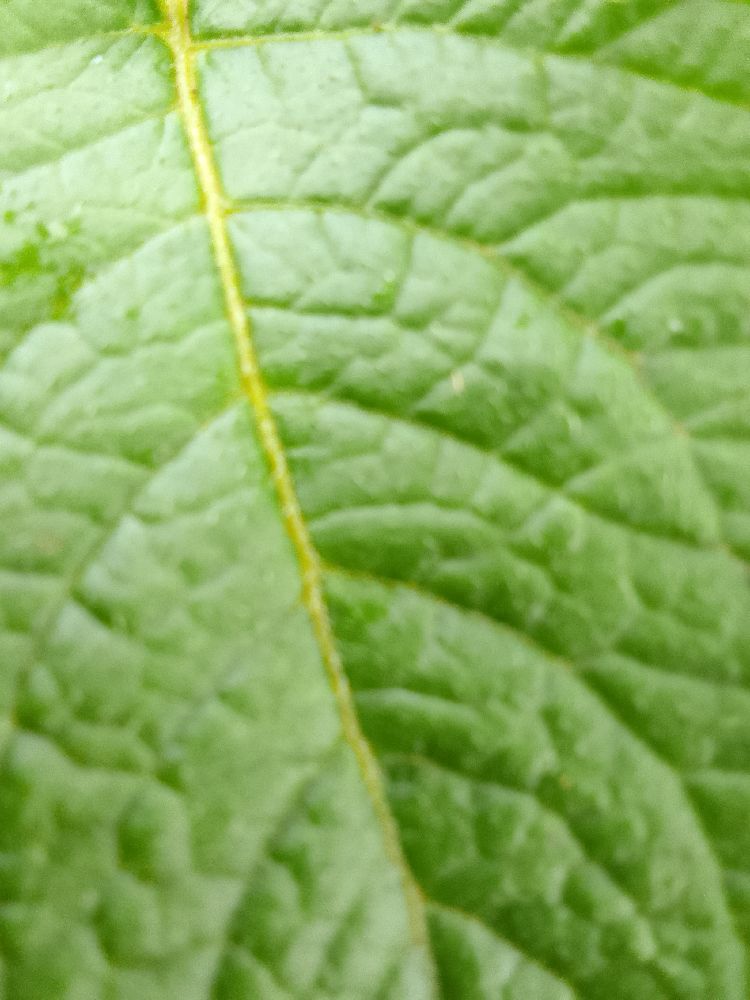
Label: Healthy